Belhurst Castle

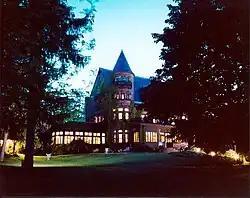
Belhurst_Castle, July 2007

Belhurst Castle is a former private residence on the shores of Seneca Lake in Geneva, New York, United States. It was designed by architects Fuller & Wheeler and built between 1885 and 1889. The three-story, nine bay wide Romanesque Revival style mansion is constructed of Medina sandstone. It has a slate gable roof, one-story solarium, and four rectangular stone chimneys. It features projecting porches, bays, towers with conical and pyramidal roofs, eyebrow windows, and a porte cochere with Syrian arch.